Gravette, Arkansas

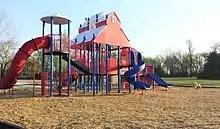

The original name of the first European-American settlement at this location was Nebo. The Nebo area is now referred to as Old Town in Chalk Valley and was the earliest pioneer settlement of the community. The settlement was platted in the 1870s by Joseph P. Covey, who relocated to Southwest City, Missouri, in 1881. Ellis Tillman Gravett opened the Chalk Valley Distillery in Nebo and was also the proprietor of a general merchandise store. In 1891, he moved that store west out of the valley to what is now downtown Gravette.